African women in engineering

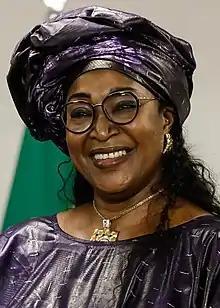
Ndèye Tické Ndiaye Diop

Natalie Payida Jabangwe is a Zimbabwean computer engineer. She obtained a bachelor's degree in computer engineering from Middlesex University and a master's degree in business administration from Imperial College London. A French institute named her one of the "100 Africa Economic Leaders for Tomorrow" in 2018.